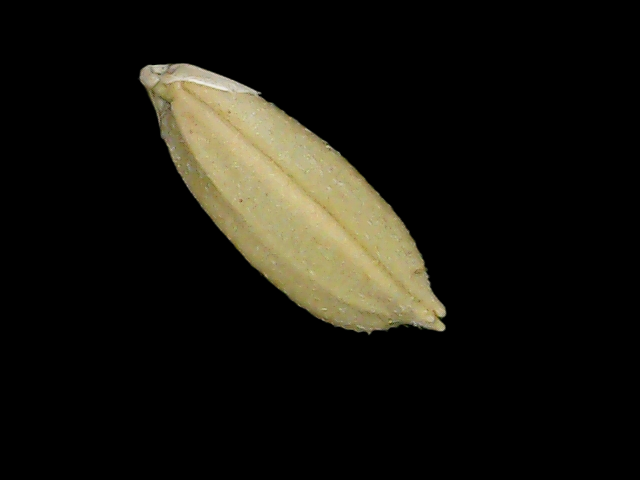
Rice variety: Bd52